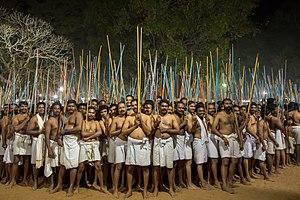
La musique kéralaise est celle pratiquée au sein du Kerala, un des États du Sud de l’Inde. On y retrouve les formes typiques de la musique carnatique, la musique savante du Sud, mais aussi des formes spécifiques à cette région littorale exposée à l'océan Indien et à l'Arabie lointaine.
Un kavu est le nom d'un bois sacré sur la côte de Malabar.